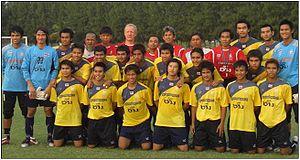
L'équipe de Thaïlande de football est affiliée à la Fédération de Thaïlande de football et à la FIFA depuis 1925.